Österreichische Galerie Belvedere

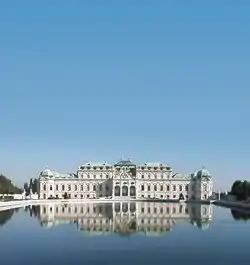
Upper Belvedere

The Österreichische Galerie Belvedere is a museum housed in the Belvedere palace, in Vienna, Austria.